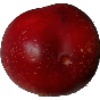
Label: Nectarine 1